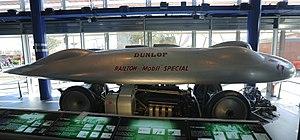
La Railton Spécial, reconstruite plus tard sous le nom de la Railton Mobil Spécial, est un véhicule à moteur conçu par Reid Railton et construit pour les tentatives de John Cobb de records de vitesse sur terre en 1938.